Tyler Roberson

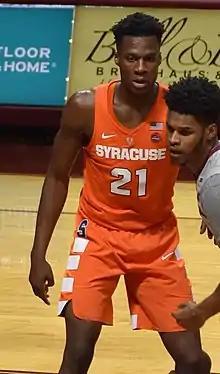
Roberson in action with Syracuse.

Tyler Evan Roberson (born November 27, 1994) is an American professional basketball player for Gaziantep Basketbol of the Turkish Basketball First League (TBL). He played college basketball for the Syracuse Orange.